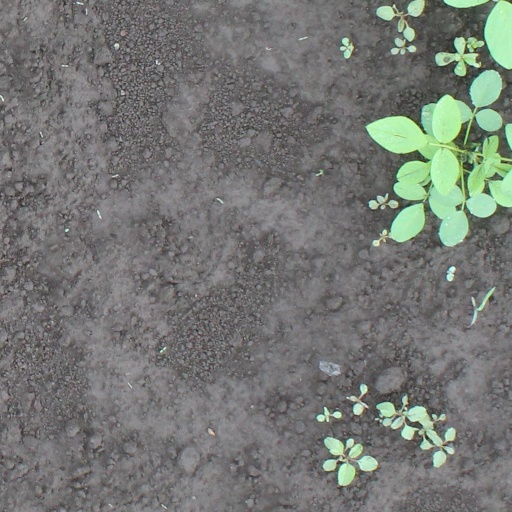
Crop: soybean